Nasrollah Moghtader Mojdehi

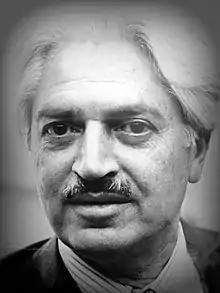
Nasrollah Moghtader Mojdehi in 1980

Nasrollah Moghtader Mojdehi (born April 3, 1921, in Rasht, Iran, died May 22, 2012, in London, England) was an influential Iranian academic, professor of internal medicine, and public servant, having served as a Senator in the pre-revolutionary Iranian Senate, and Minister of Health in the Amouzegar Cabinet and for a short period in the Sharif-Emami Cabinet.